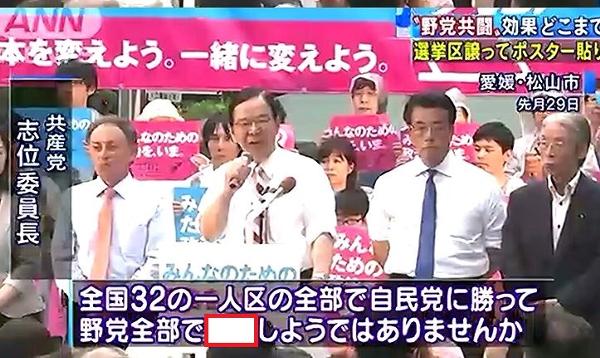
回答: 自民党に変更